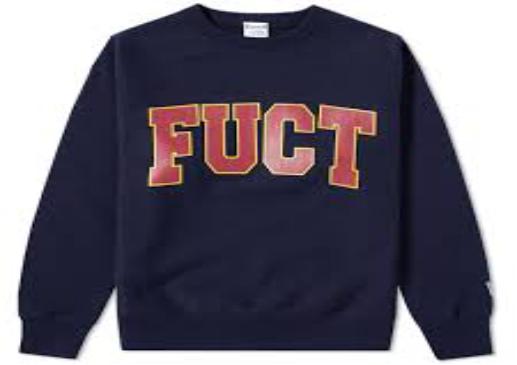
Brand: FUCT
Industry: Clothes